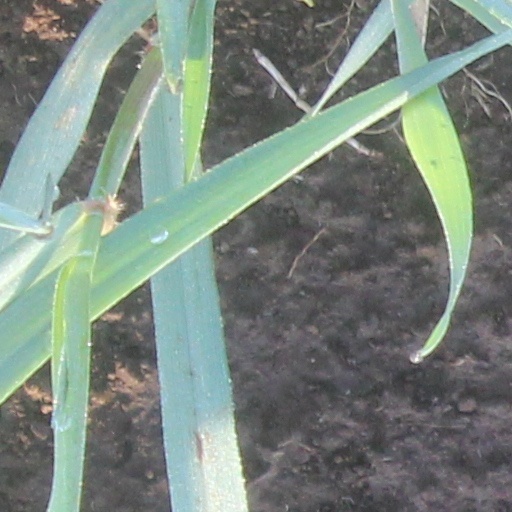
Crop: wheat